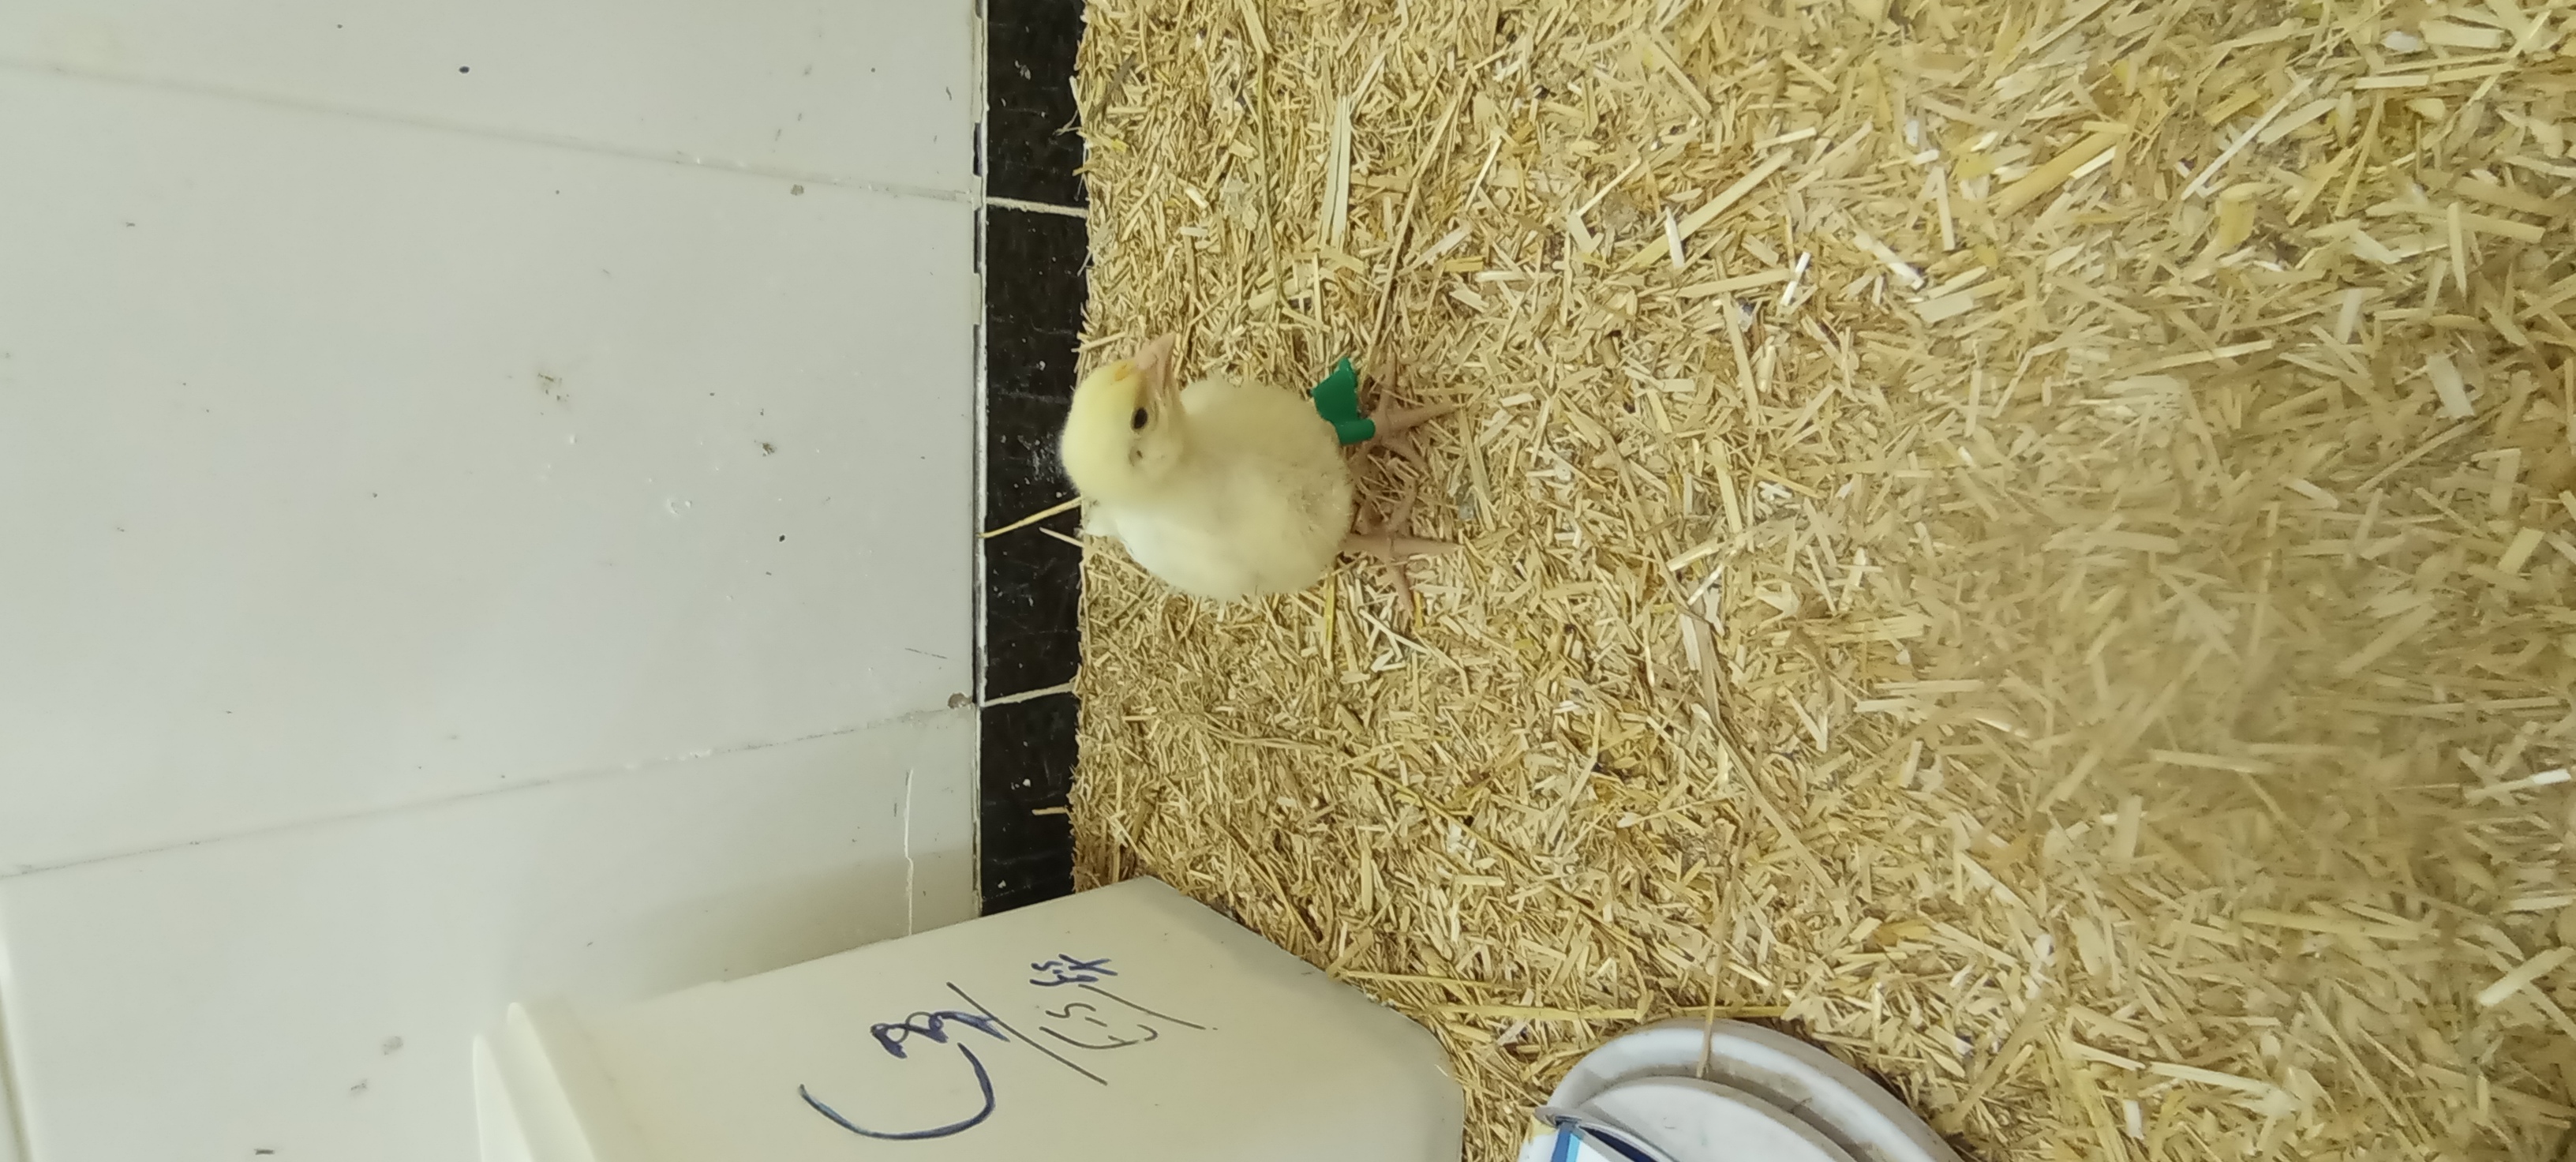
Weight: 200 g